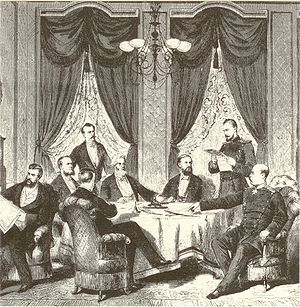
Freden i Frankfurt / Indhold
Fredsforhandlinger på Hotel zum Schwan. Samtidigt træsnit
Freden i Frankfurt var en fredsaftale, som blev underskrevet den 10. maj 1871 i Frankfurt am Main mellem Frankrig og Tyskland. Freden afsluttede formelt den fransk-preussiske krig, som var brudt ud året forinden. Freden i Frankfurt bekræftede og fuldstændiggjorde den foreløbige fredsaftale som den 26. februar 1871 var blevet indgået i Versailles.